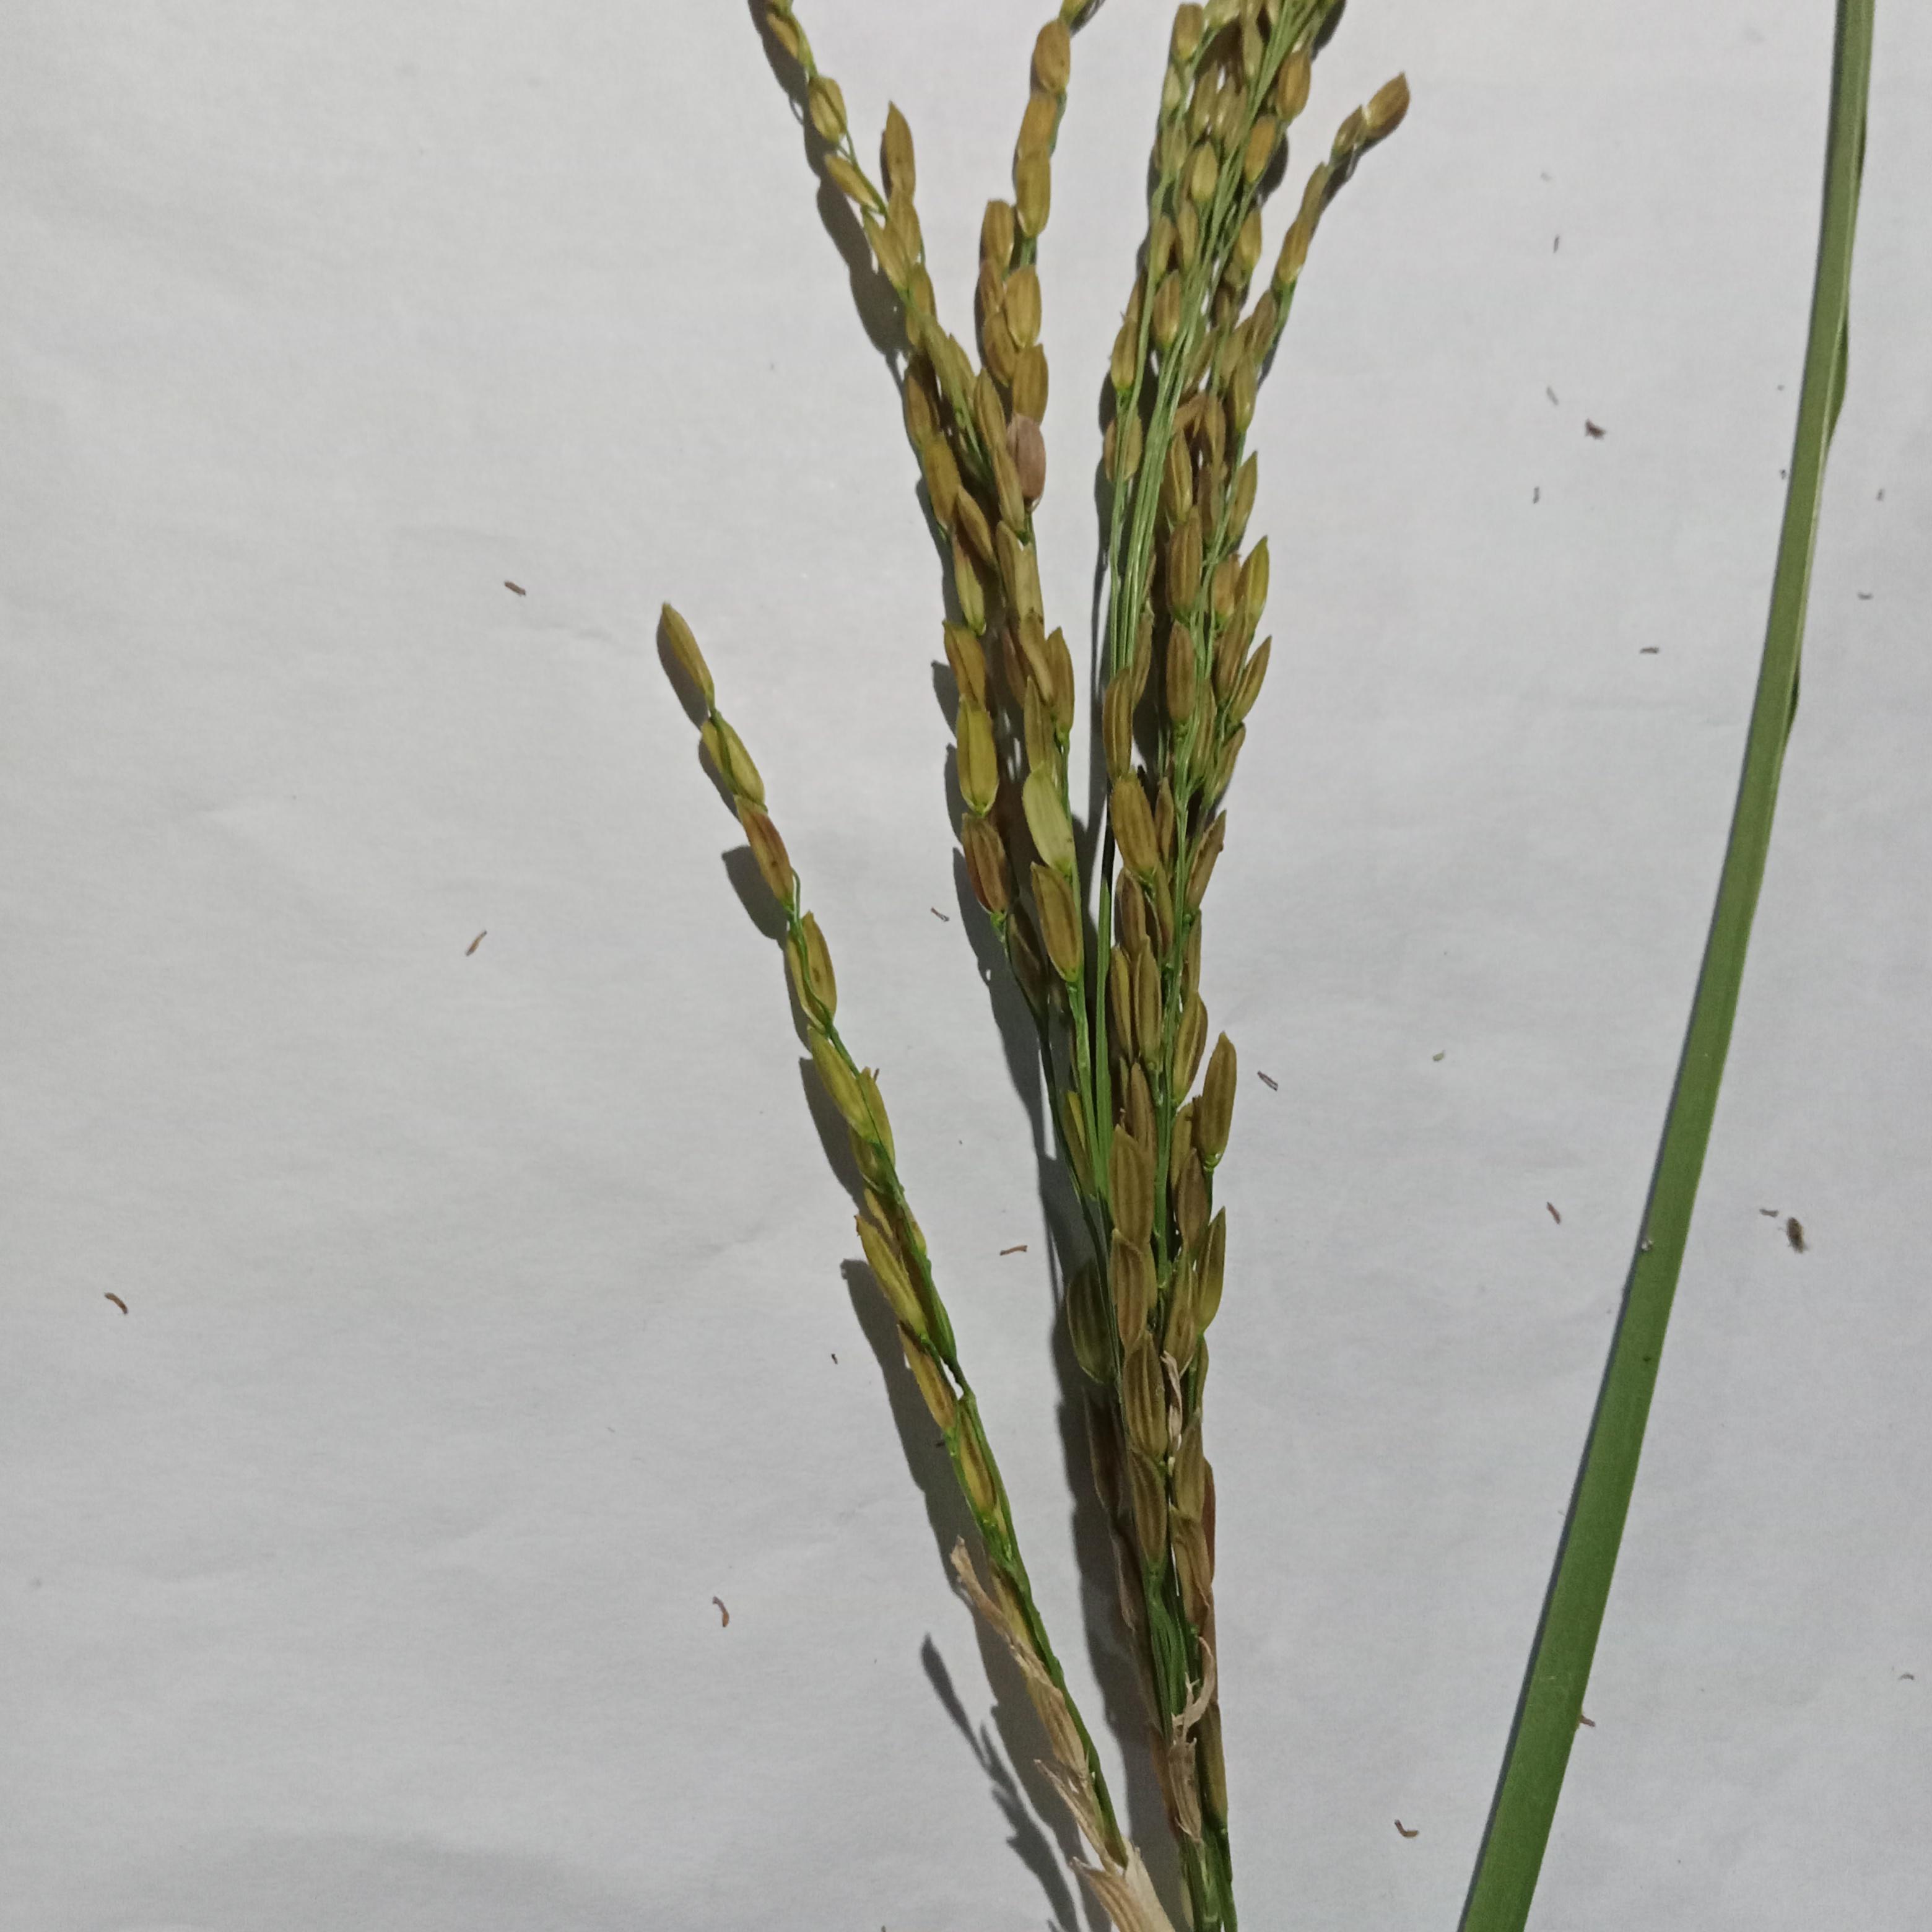
Label: Rice___Neck_Blast